Bakumatsu Rock

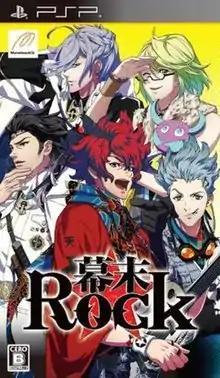
Cover of the video game

is a Japanese video game developed and published by Marvelous AQL. It was adapted into a manga series, "Bakumatsu Rock -howling soul-", that began in May 2014 and into an anime television series, "Samurai Jam -Bakumatsu Rock-", that aired on July 2, 2014 to September 17, 2014. The anime was streamed on Crunchyroll. Another game, "Bakumatsu Rock: Ultra Soul", was released on September 25, 2014.